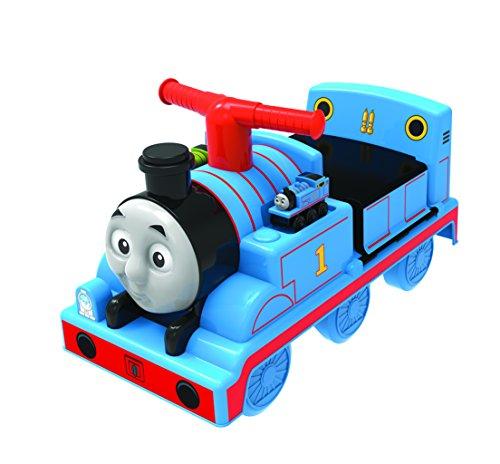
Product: Thomas & Friends Fast Tracks Ride-on
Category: Toys & Games | Tricycles, Scooters & Wagons | Ride-On Toys & Accessories
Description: Mini Thomas and Percy trains that coast down the fast tracks.
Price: $39.75
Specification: ProductDimensions:21x10.2x13inches|ItemWeight:5.9pounds|ShippingWeight:7.2pounds(Viewshippingratesandpolicies)|DomesticShipping:ItemcanbeshippedwithinU.S.|InternationalShipping:Thisitemisnoteligibleforinternationalshipping.LearnMore|ASIN:B01N95640A|Itemmodelnumber:03783|Manufacturerrecommendedage:12month-3years|Batteries:2AAbatteriesrequired.(included)